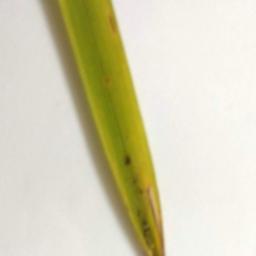
Label: Rice___Brown_Spot